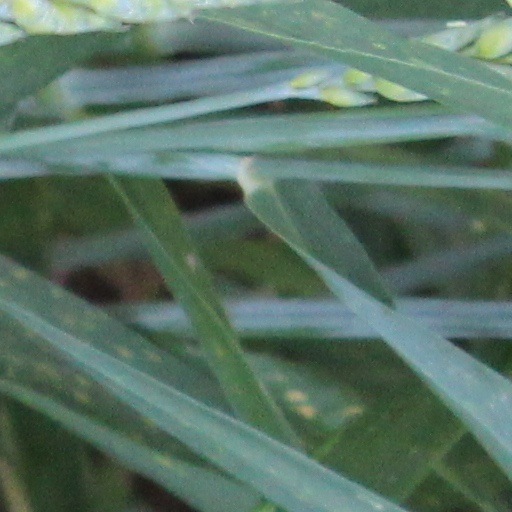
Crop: wheat